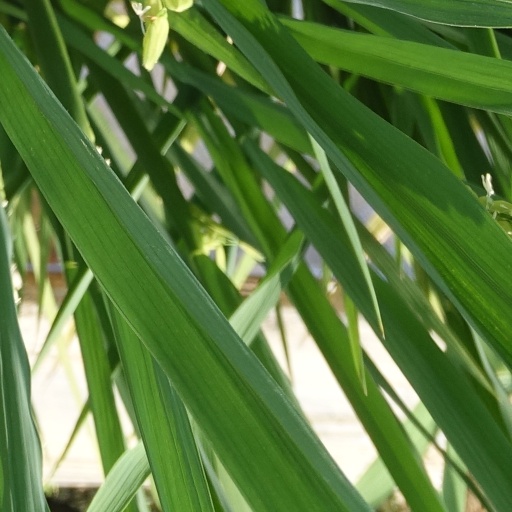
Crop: rice